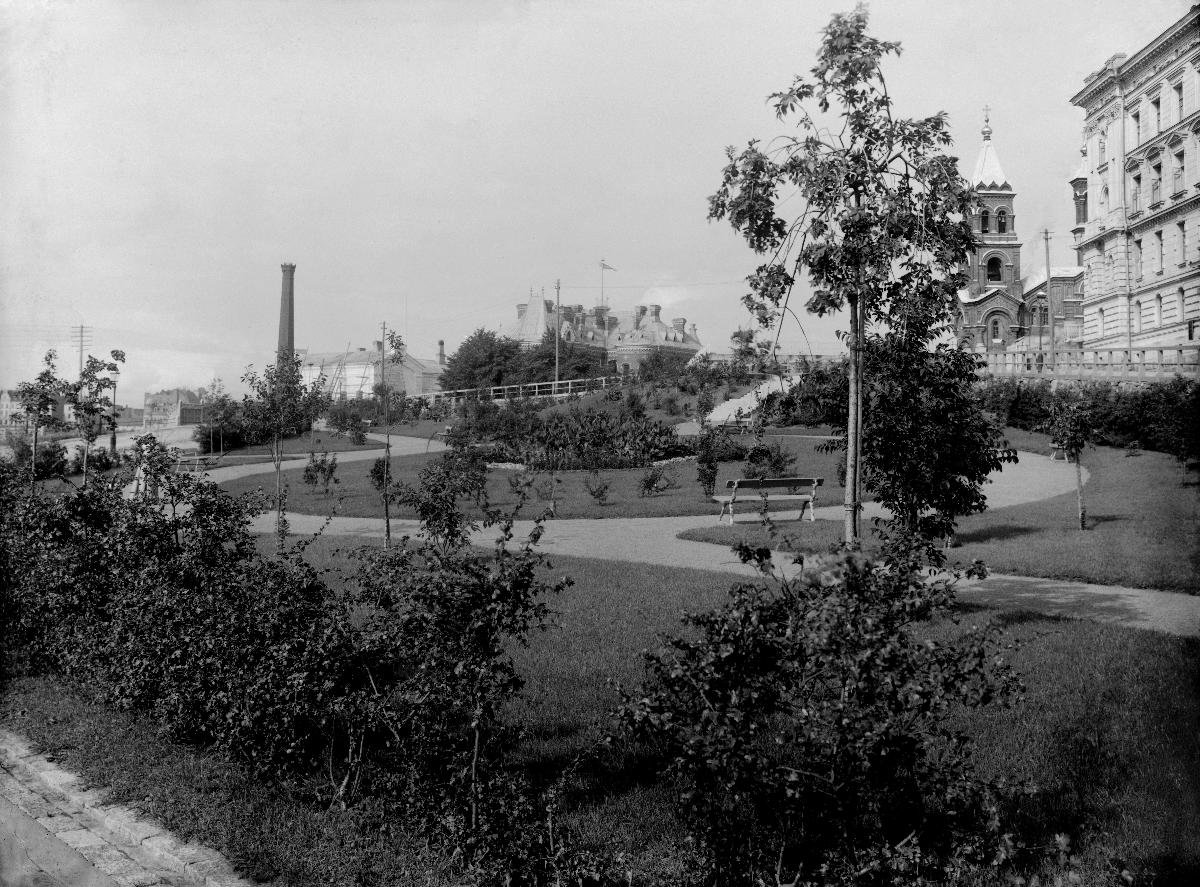
Katajanokan puisto
sisällön kuvaus: Katajanokan puisto. mustavalkoinen
Kuvaaja: Nyblin, Daniel, valokuvaaja
Ajankohta: kuvausaika 1900 - luvun alku
Paikka: Suomi, Uusimaa, Helsinki, Katajanokka Helsinki, Katajanokan puisto
Aiheet: viheralueet, kivirakennukset, puistot